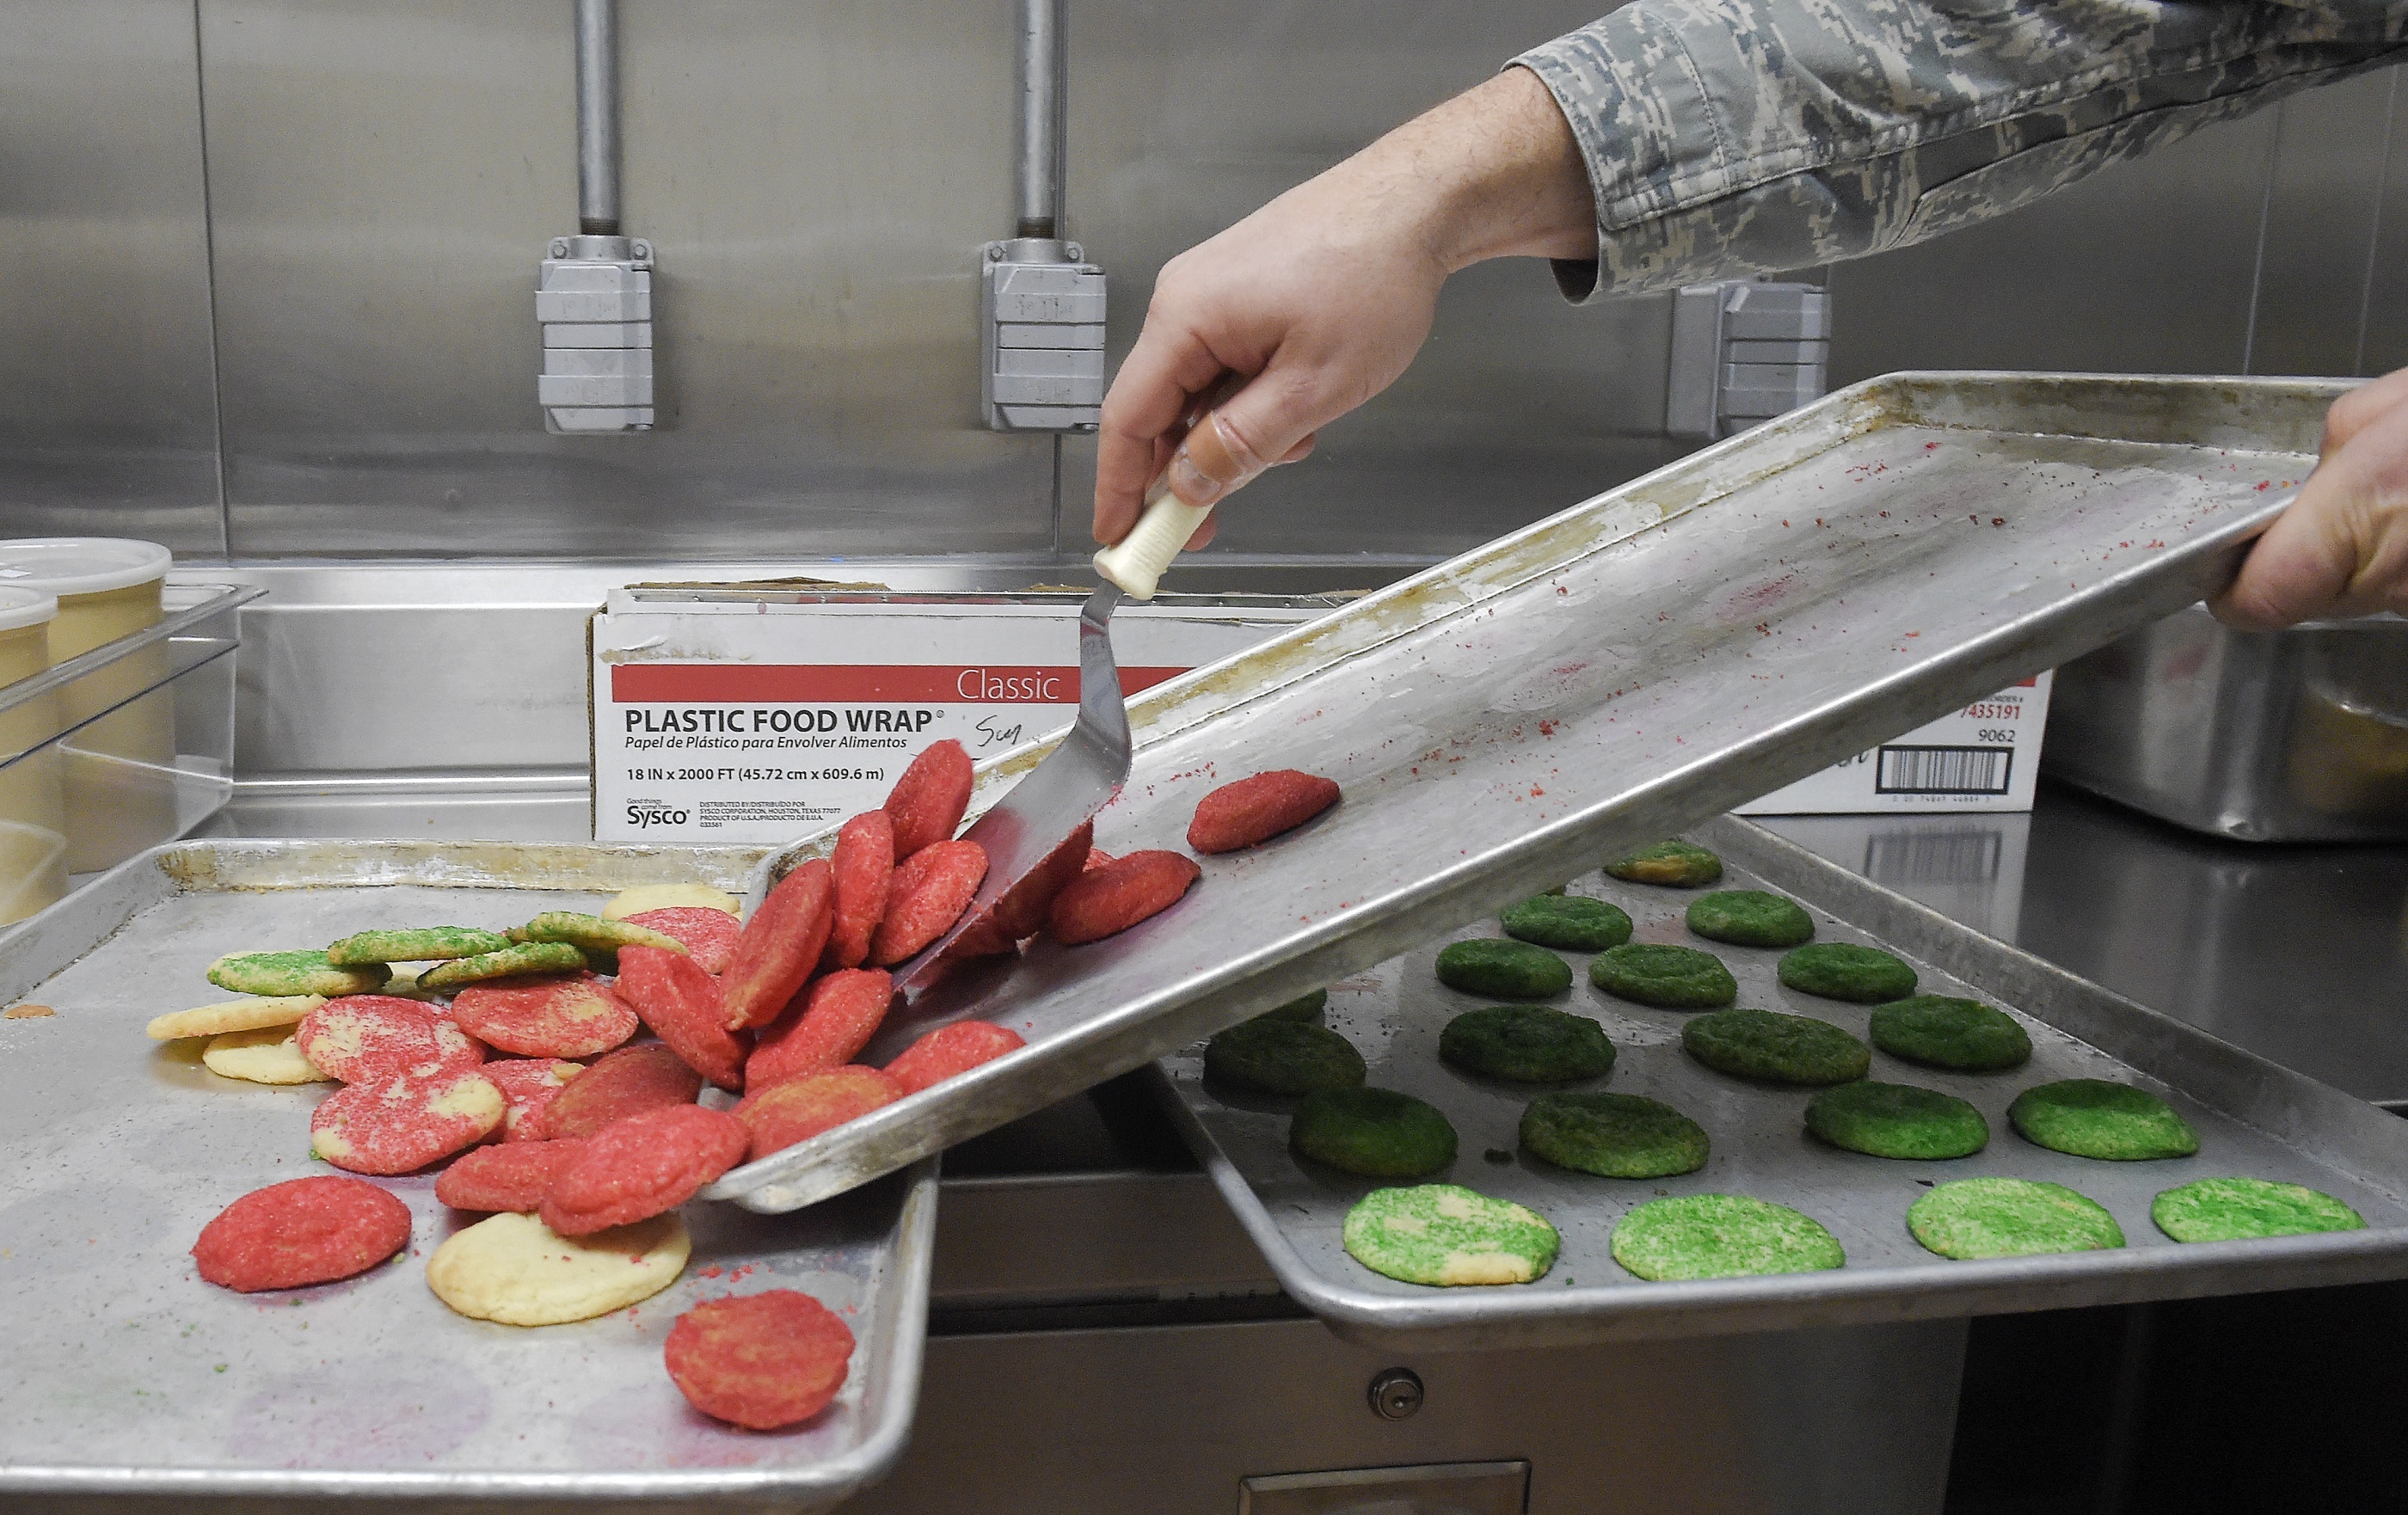
dish, meal, food, cooking, produce, holiday, fresh, kitchen, fish, baking, meat, cuisine, homemade, pastry, tray, season, preparation, dough, making, bake, cookies, oven, sense, cookie sheet, culinary art, human action